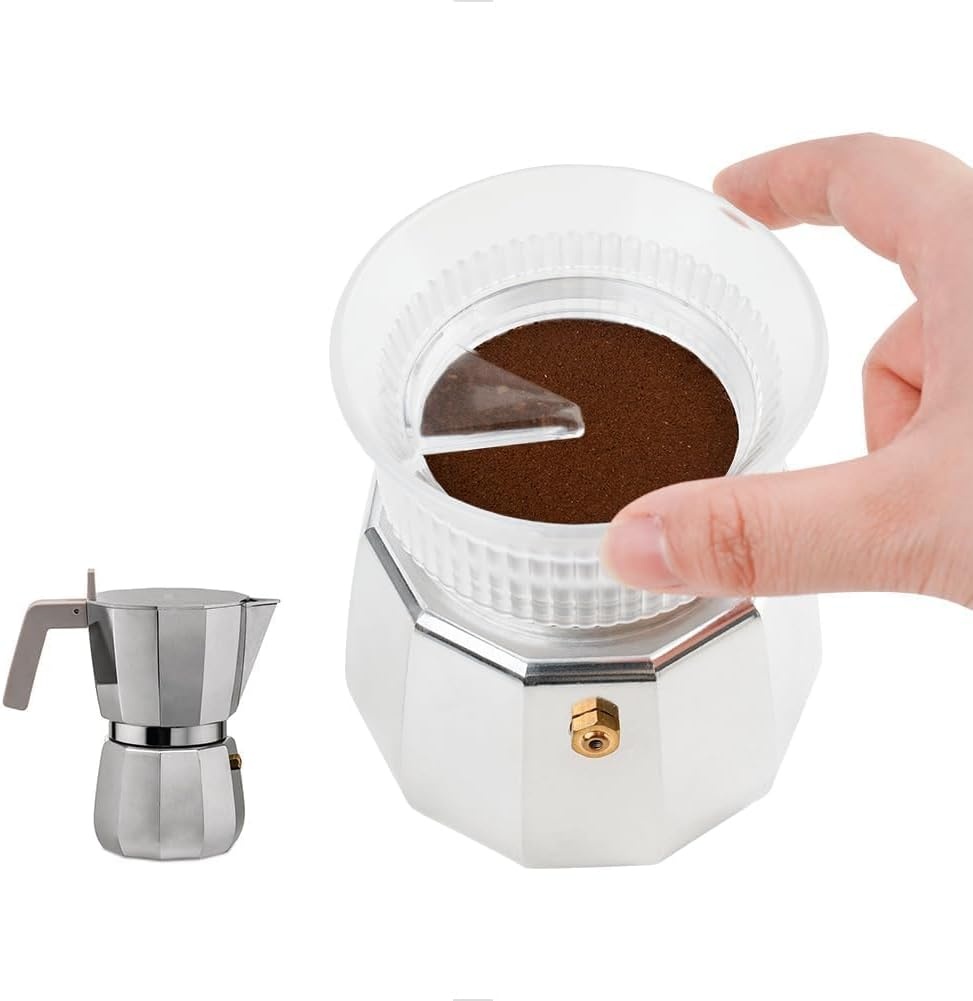
watchget Moka Pot Dosing Funnel, Stovetop Espresso Coffee Maker Distribution Tool Italian Coffee Maker Dosing Ring For Moka Express 6 Cups, Transparent
Overview Brand : watchget Color : Transparent Product Dimensions : 3.54"D x 3.05"W x 1.45"H Special Feature : Moka pot dosing funnel&distributor Coffee Maker Type : Moka Pot Capacity 6 Cups : Material Polycarbonate : Capacity 6 Cups : Material Polycarbonate About this item ☕ 【PARAMETER】Suitable for most single valve 6 cup moka pots. The inside diameter of the lower ring: 60mm(2.36inch) ;The outside diameter of the lower ring: 71mm(2.79inch). The diameter of the upper ring is 90mm(3.54inch). The height is 37mm(1.46inch). Recommend for 6 cups single valve moka pot or 4 cups double valve moka pot.(The diameter of your moka pot funnel from 65mm-66mm) ☕ 【WORK AS A DOSING FUNNEL】The coffee powder goes into the pot everytime, effectively prevents powder from spreading, stop wasting coffee and messing up your worktop. ☕ 【WORK AS A COFFEE DISTRIBUTOR】The coffee powder can evenly distributed after several 360° rotation. It's convenient to opearte and easy to get a smooth Italian coffee. Suitable for daily needs. ☕ 【OUTER BUCKLE DESIGN】The dosing funnel well fit with the lower pot, effectively preventing the coffee powder from overflowing and spilling. Outer buckle design is easy to hold, tight sealing and leak proof. ☕ 【EASY TO CLEAN】Made of PC material, it's light and portable, solid and durable. Transparent in color, goes well with any moka pots. It's easy to clean, just rinse it with water.
Brand: watchget
Category: Home & Garden > Kitchen & Dining > Kitchen Appliance Accessories > Coffee Maker & Espresso Machine Accessories > Coffee Maker & Espresso Machine Replacement Parts > Coffee Making Kits